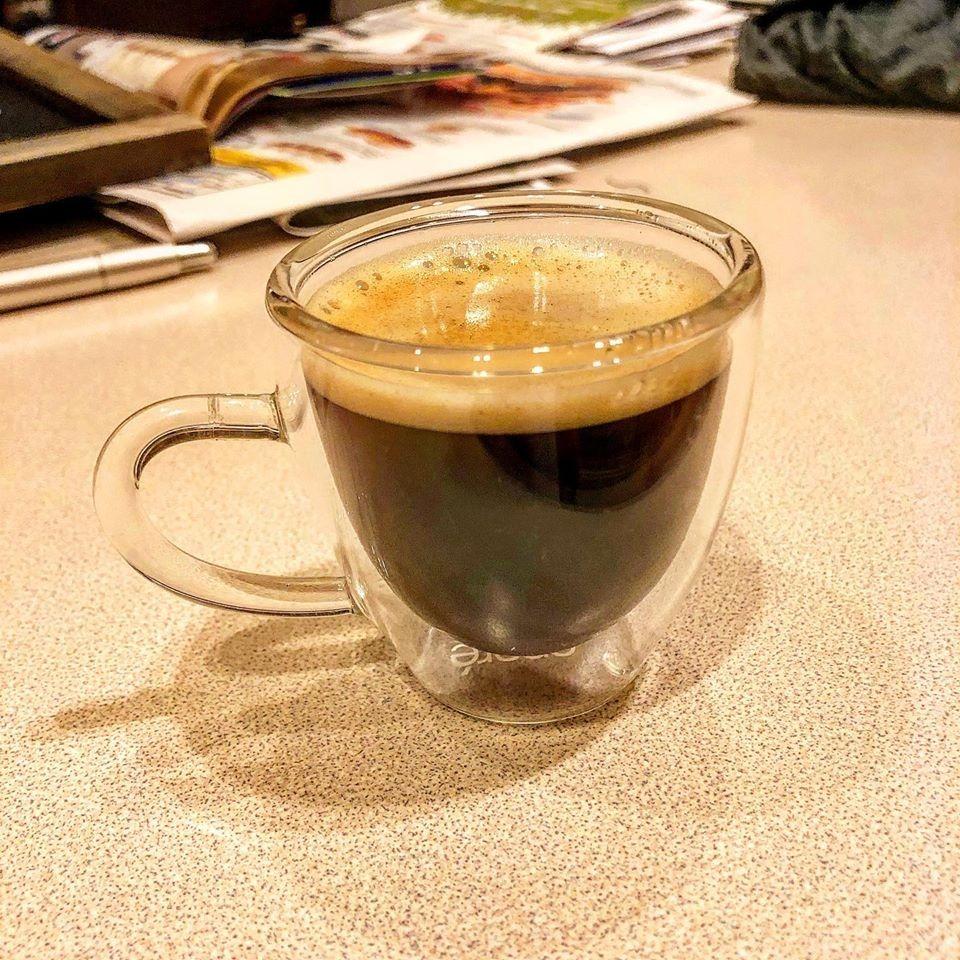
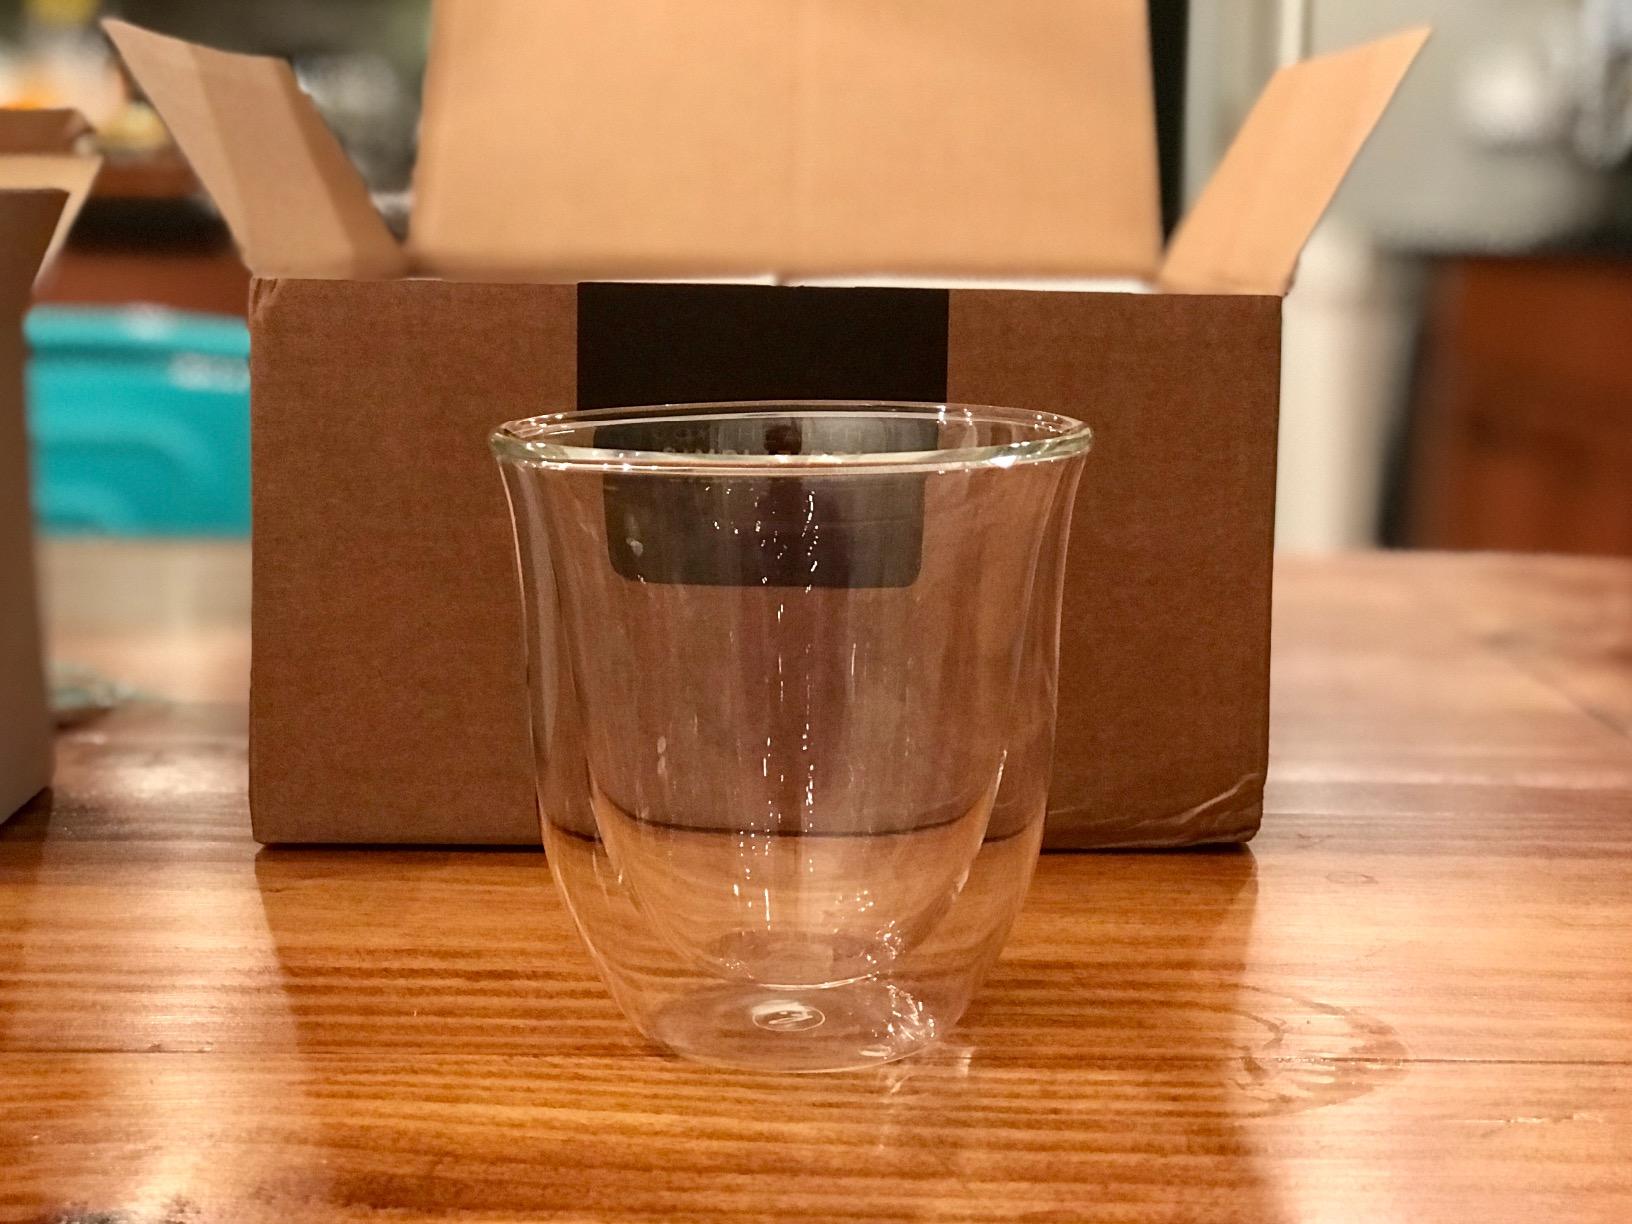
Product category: items_mug
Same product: no